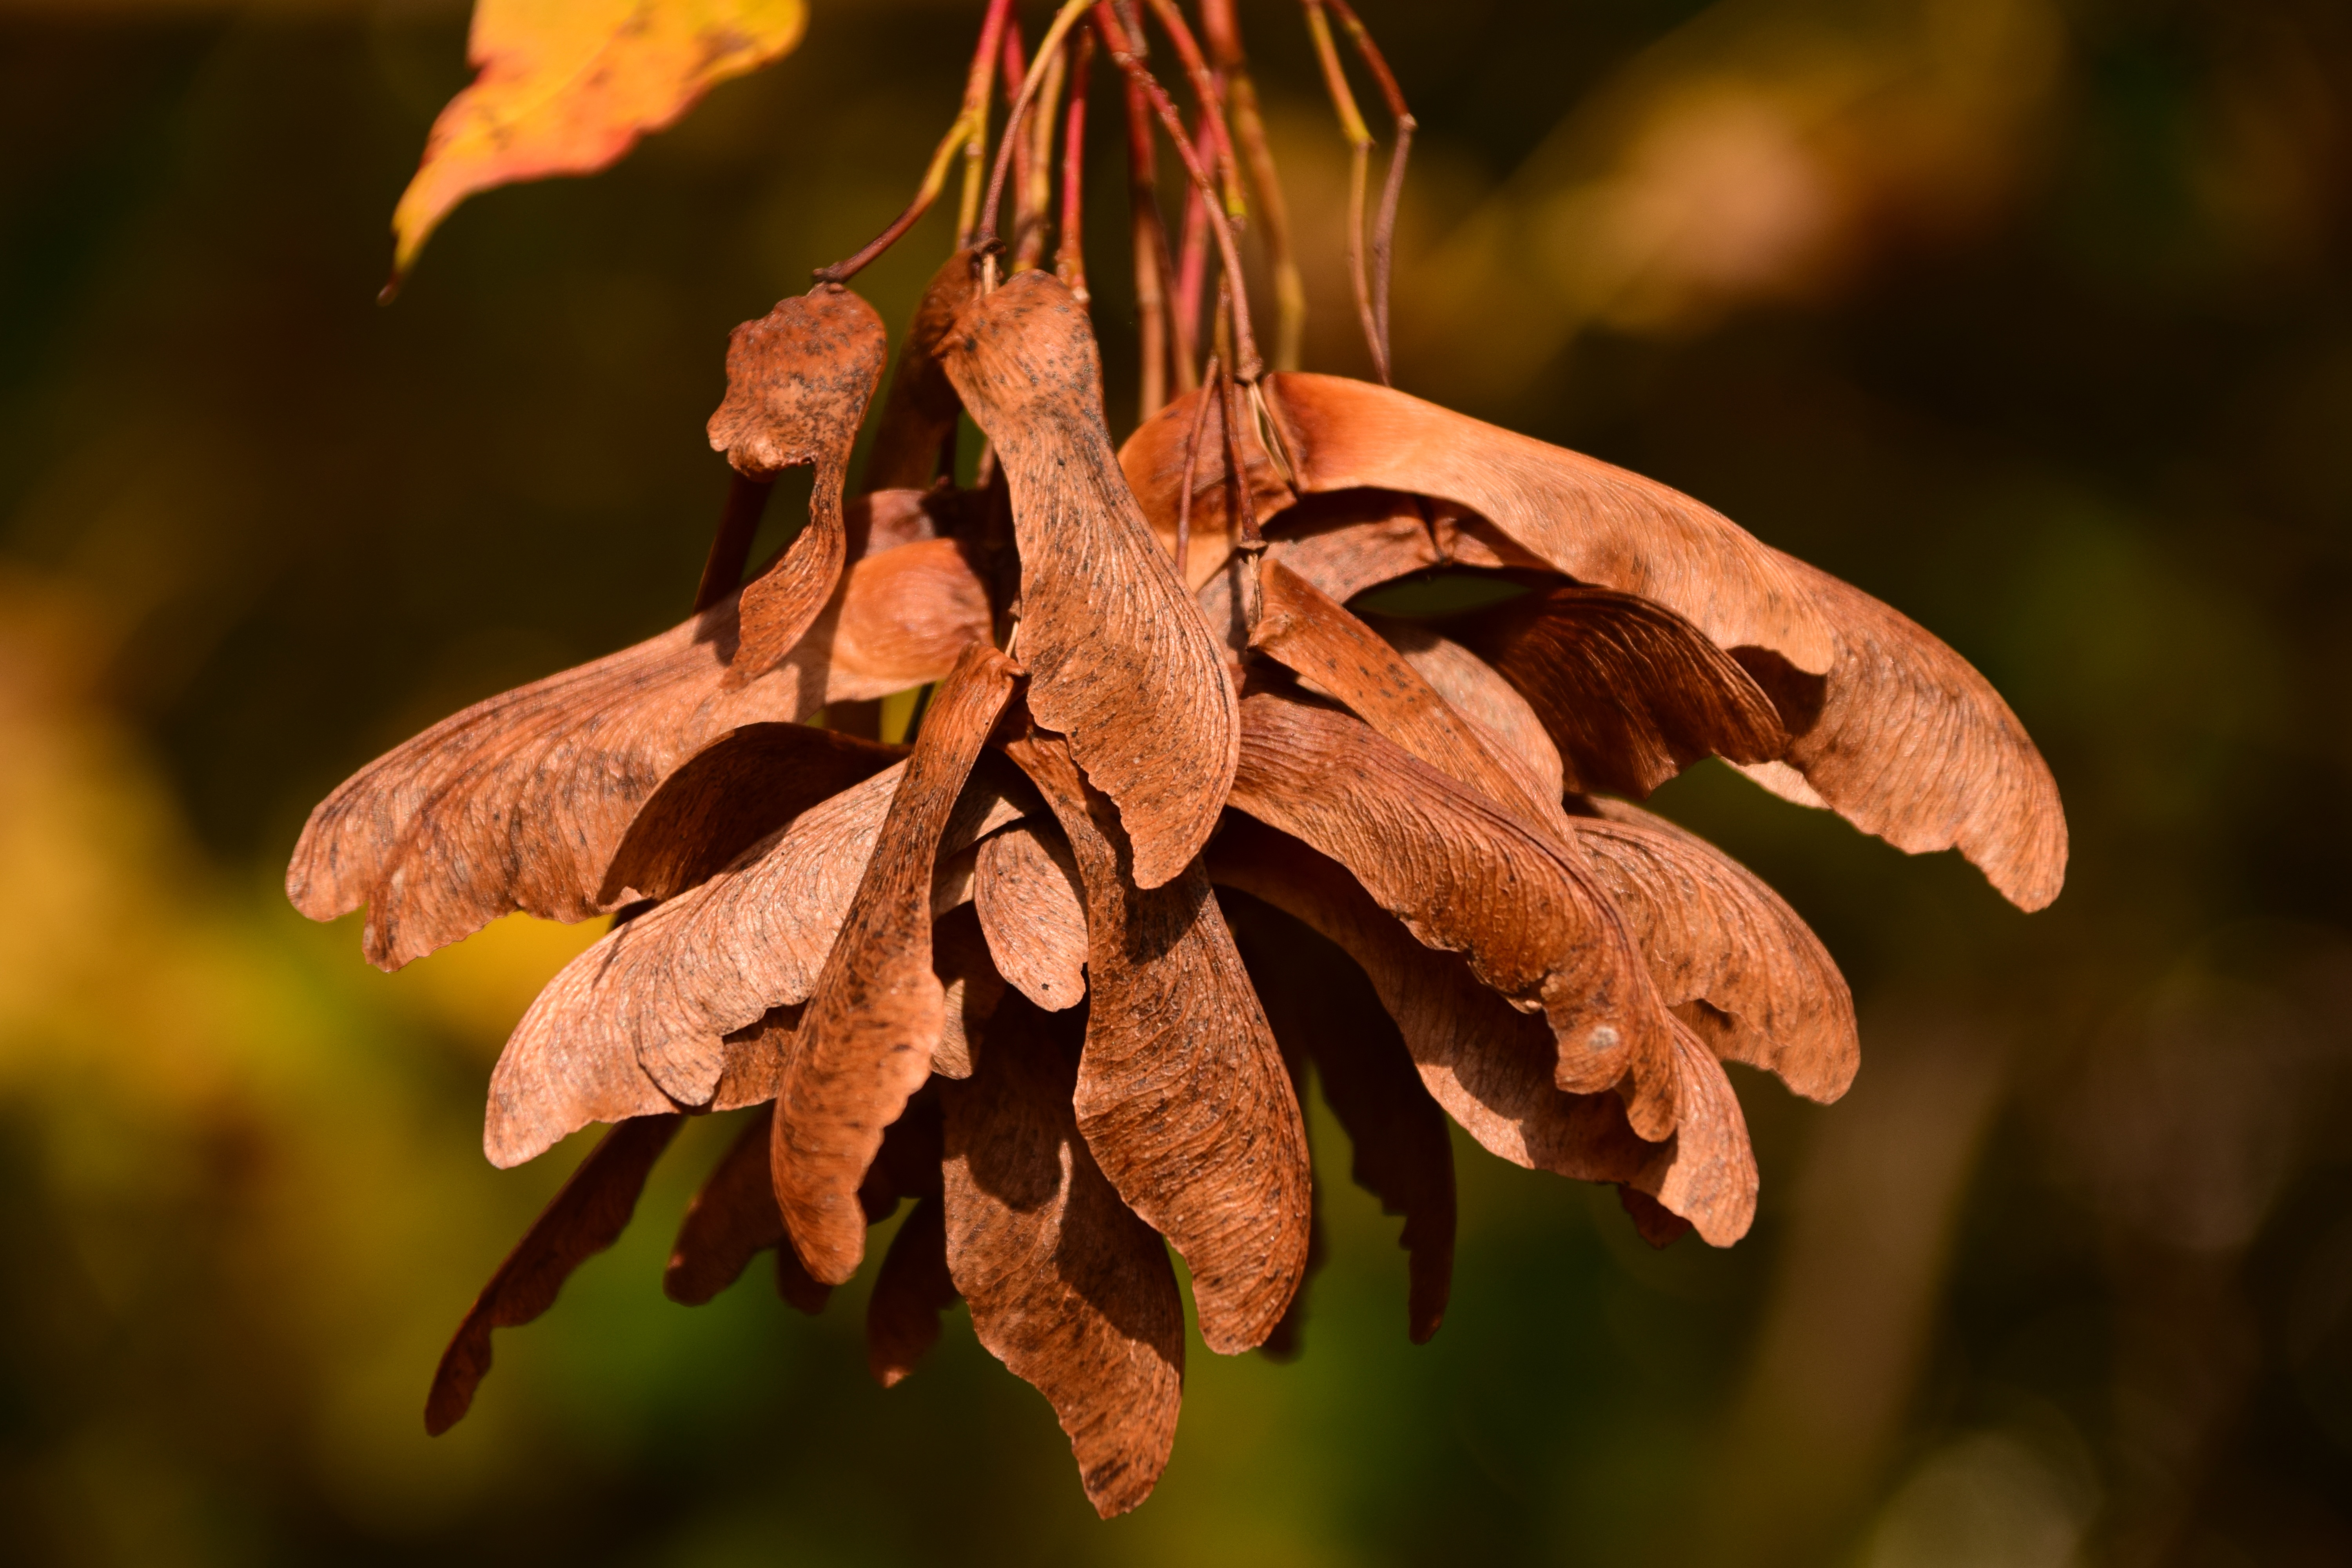
tree, nature, branch, plant, photography, leaf, flower, autumn, brown, botany, close, flora, season, maple, close up, seeds, shrub, golden autumn, autumn colours, macro photography, flying seeds, flowering plant, plant stem, woody plant, land plant